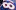
Number: 8